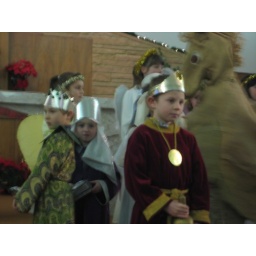
Jack was upgraded from a sheep to a king! (he's the middle boy - in purple)